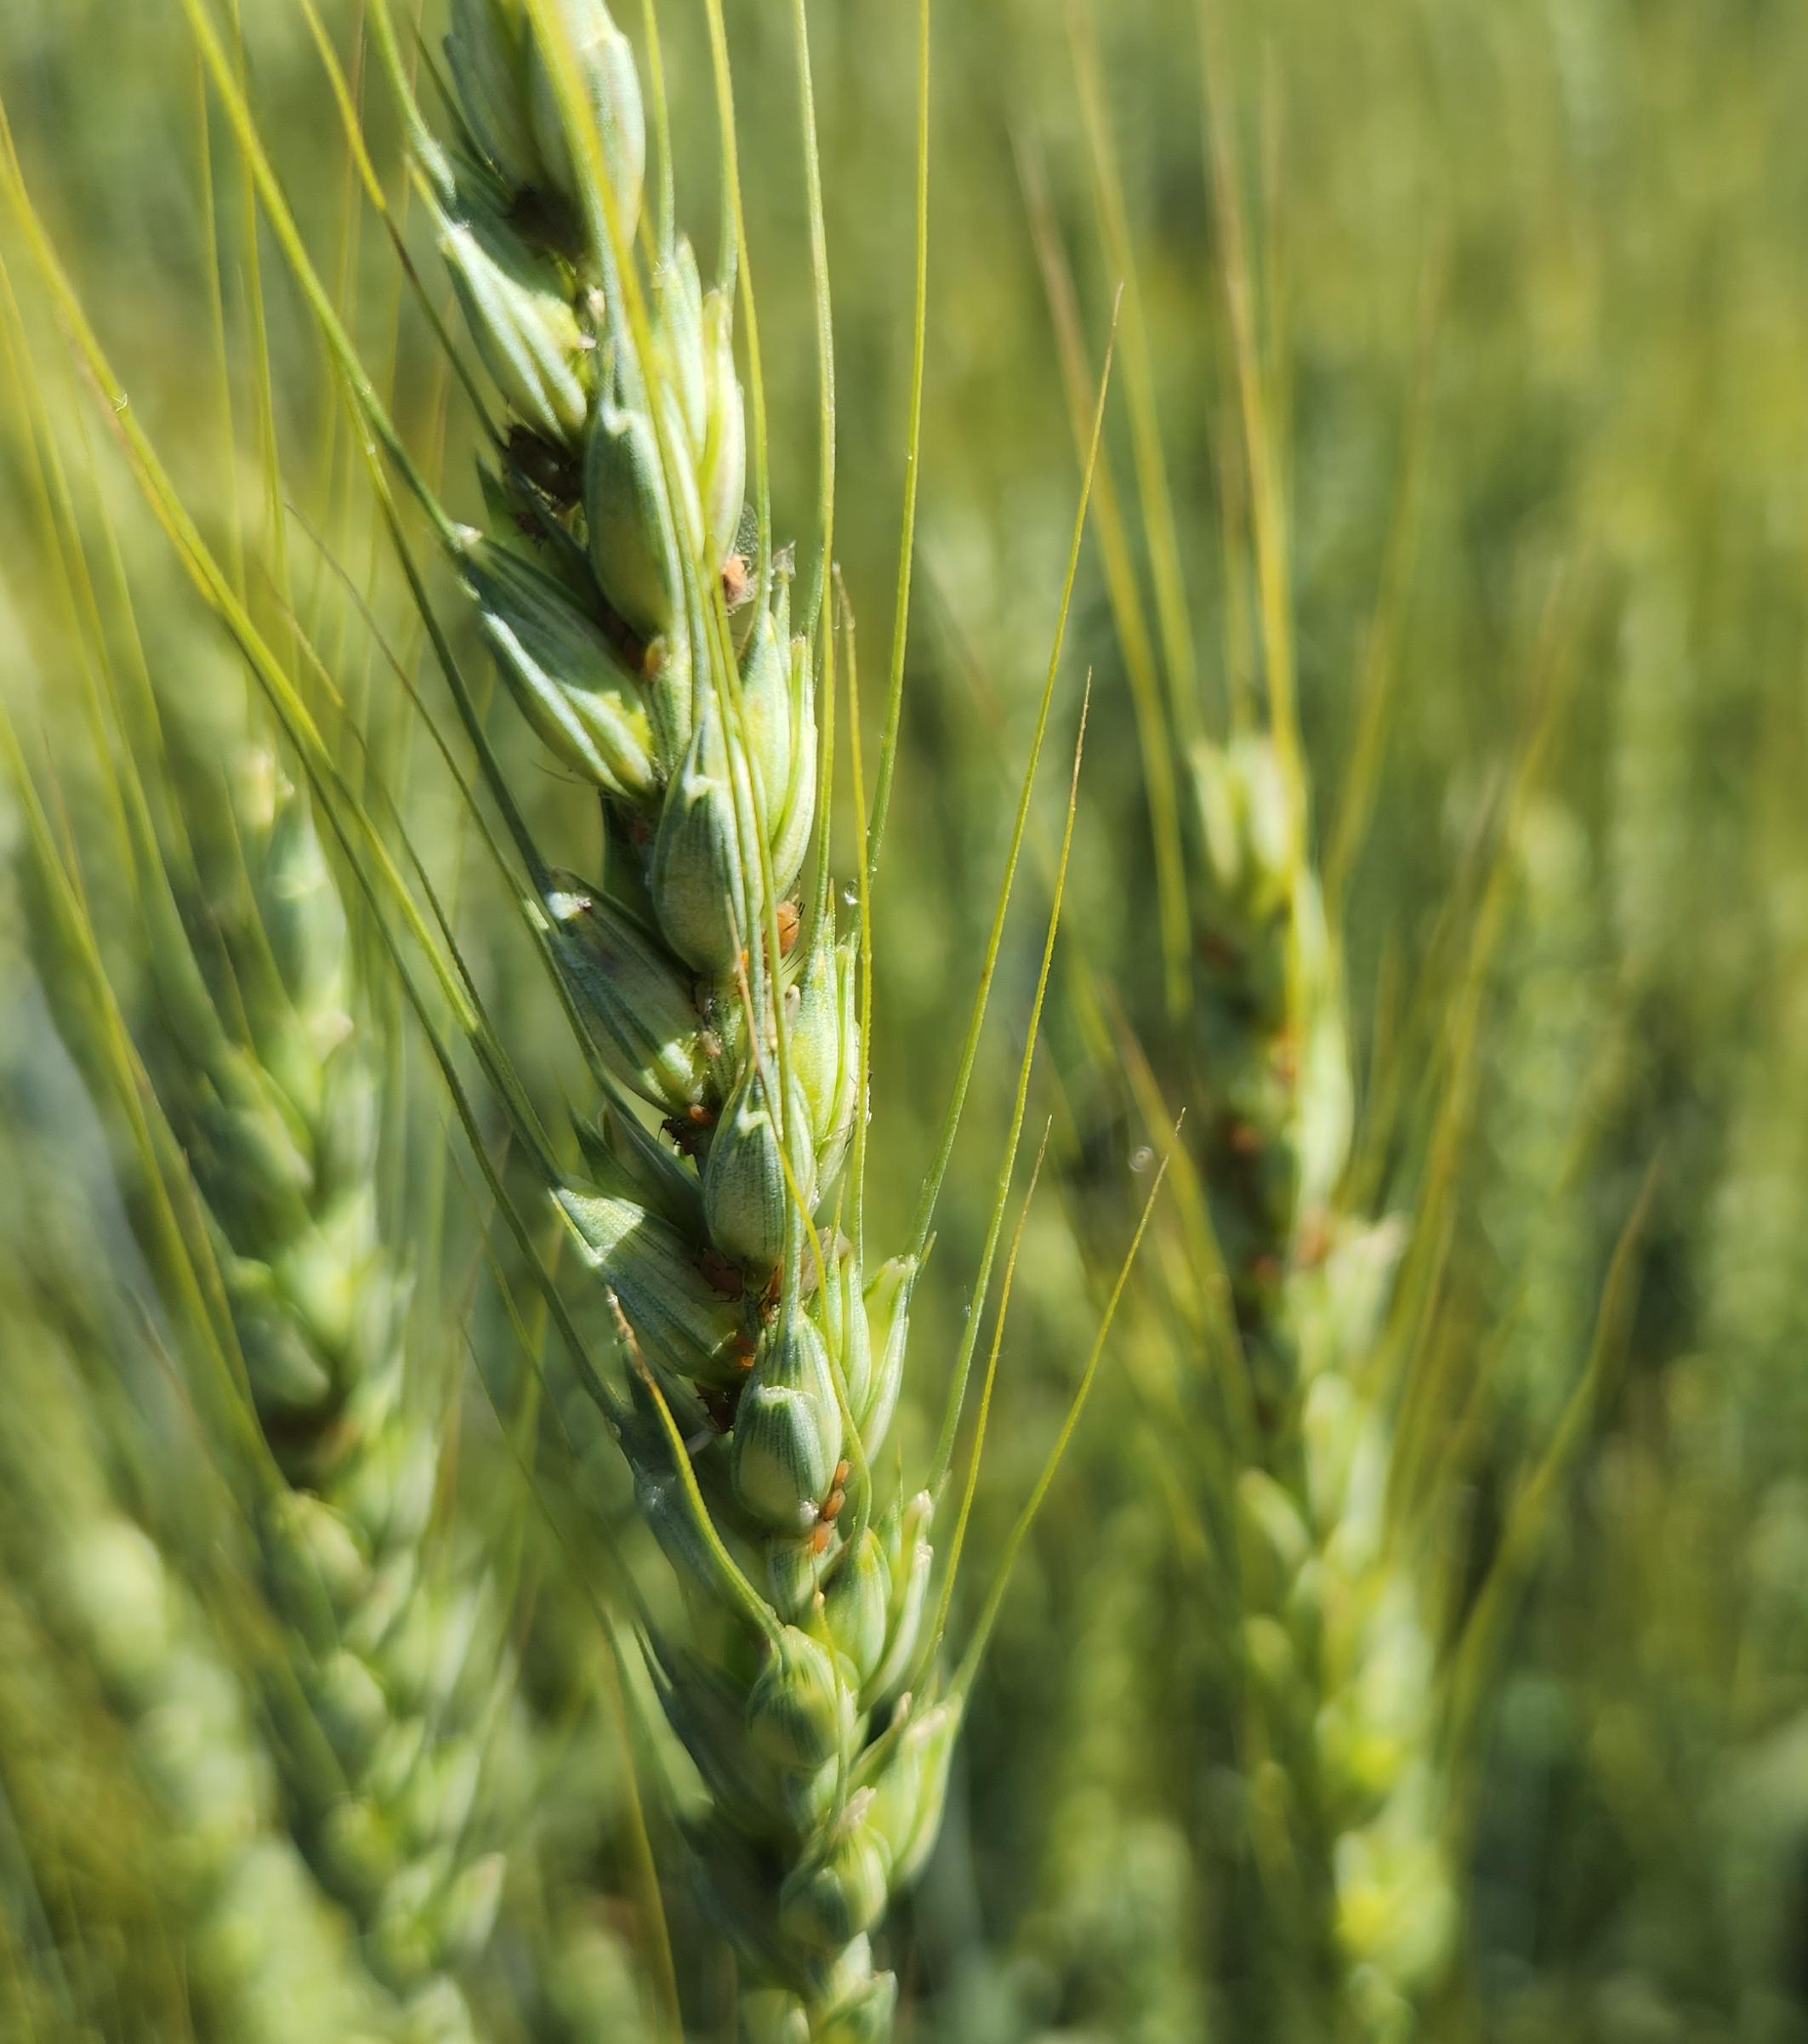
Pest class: english_grain_aphid